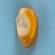
Maize quality: Good